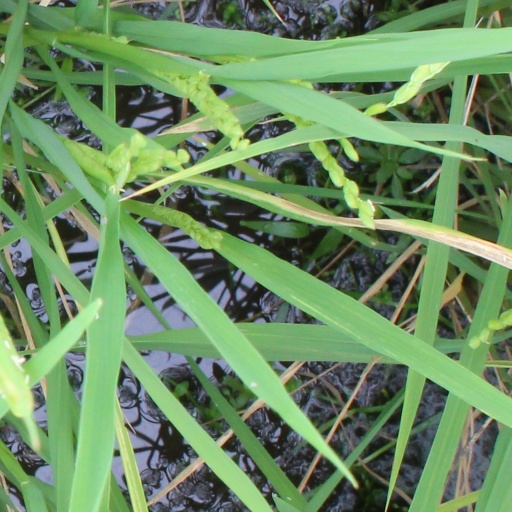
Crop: rice